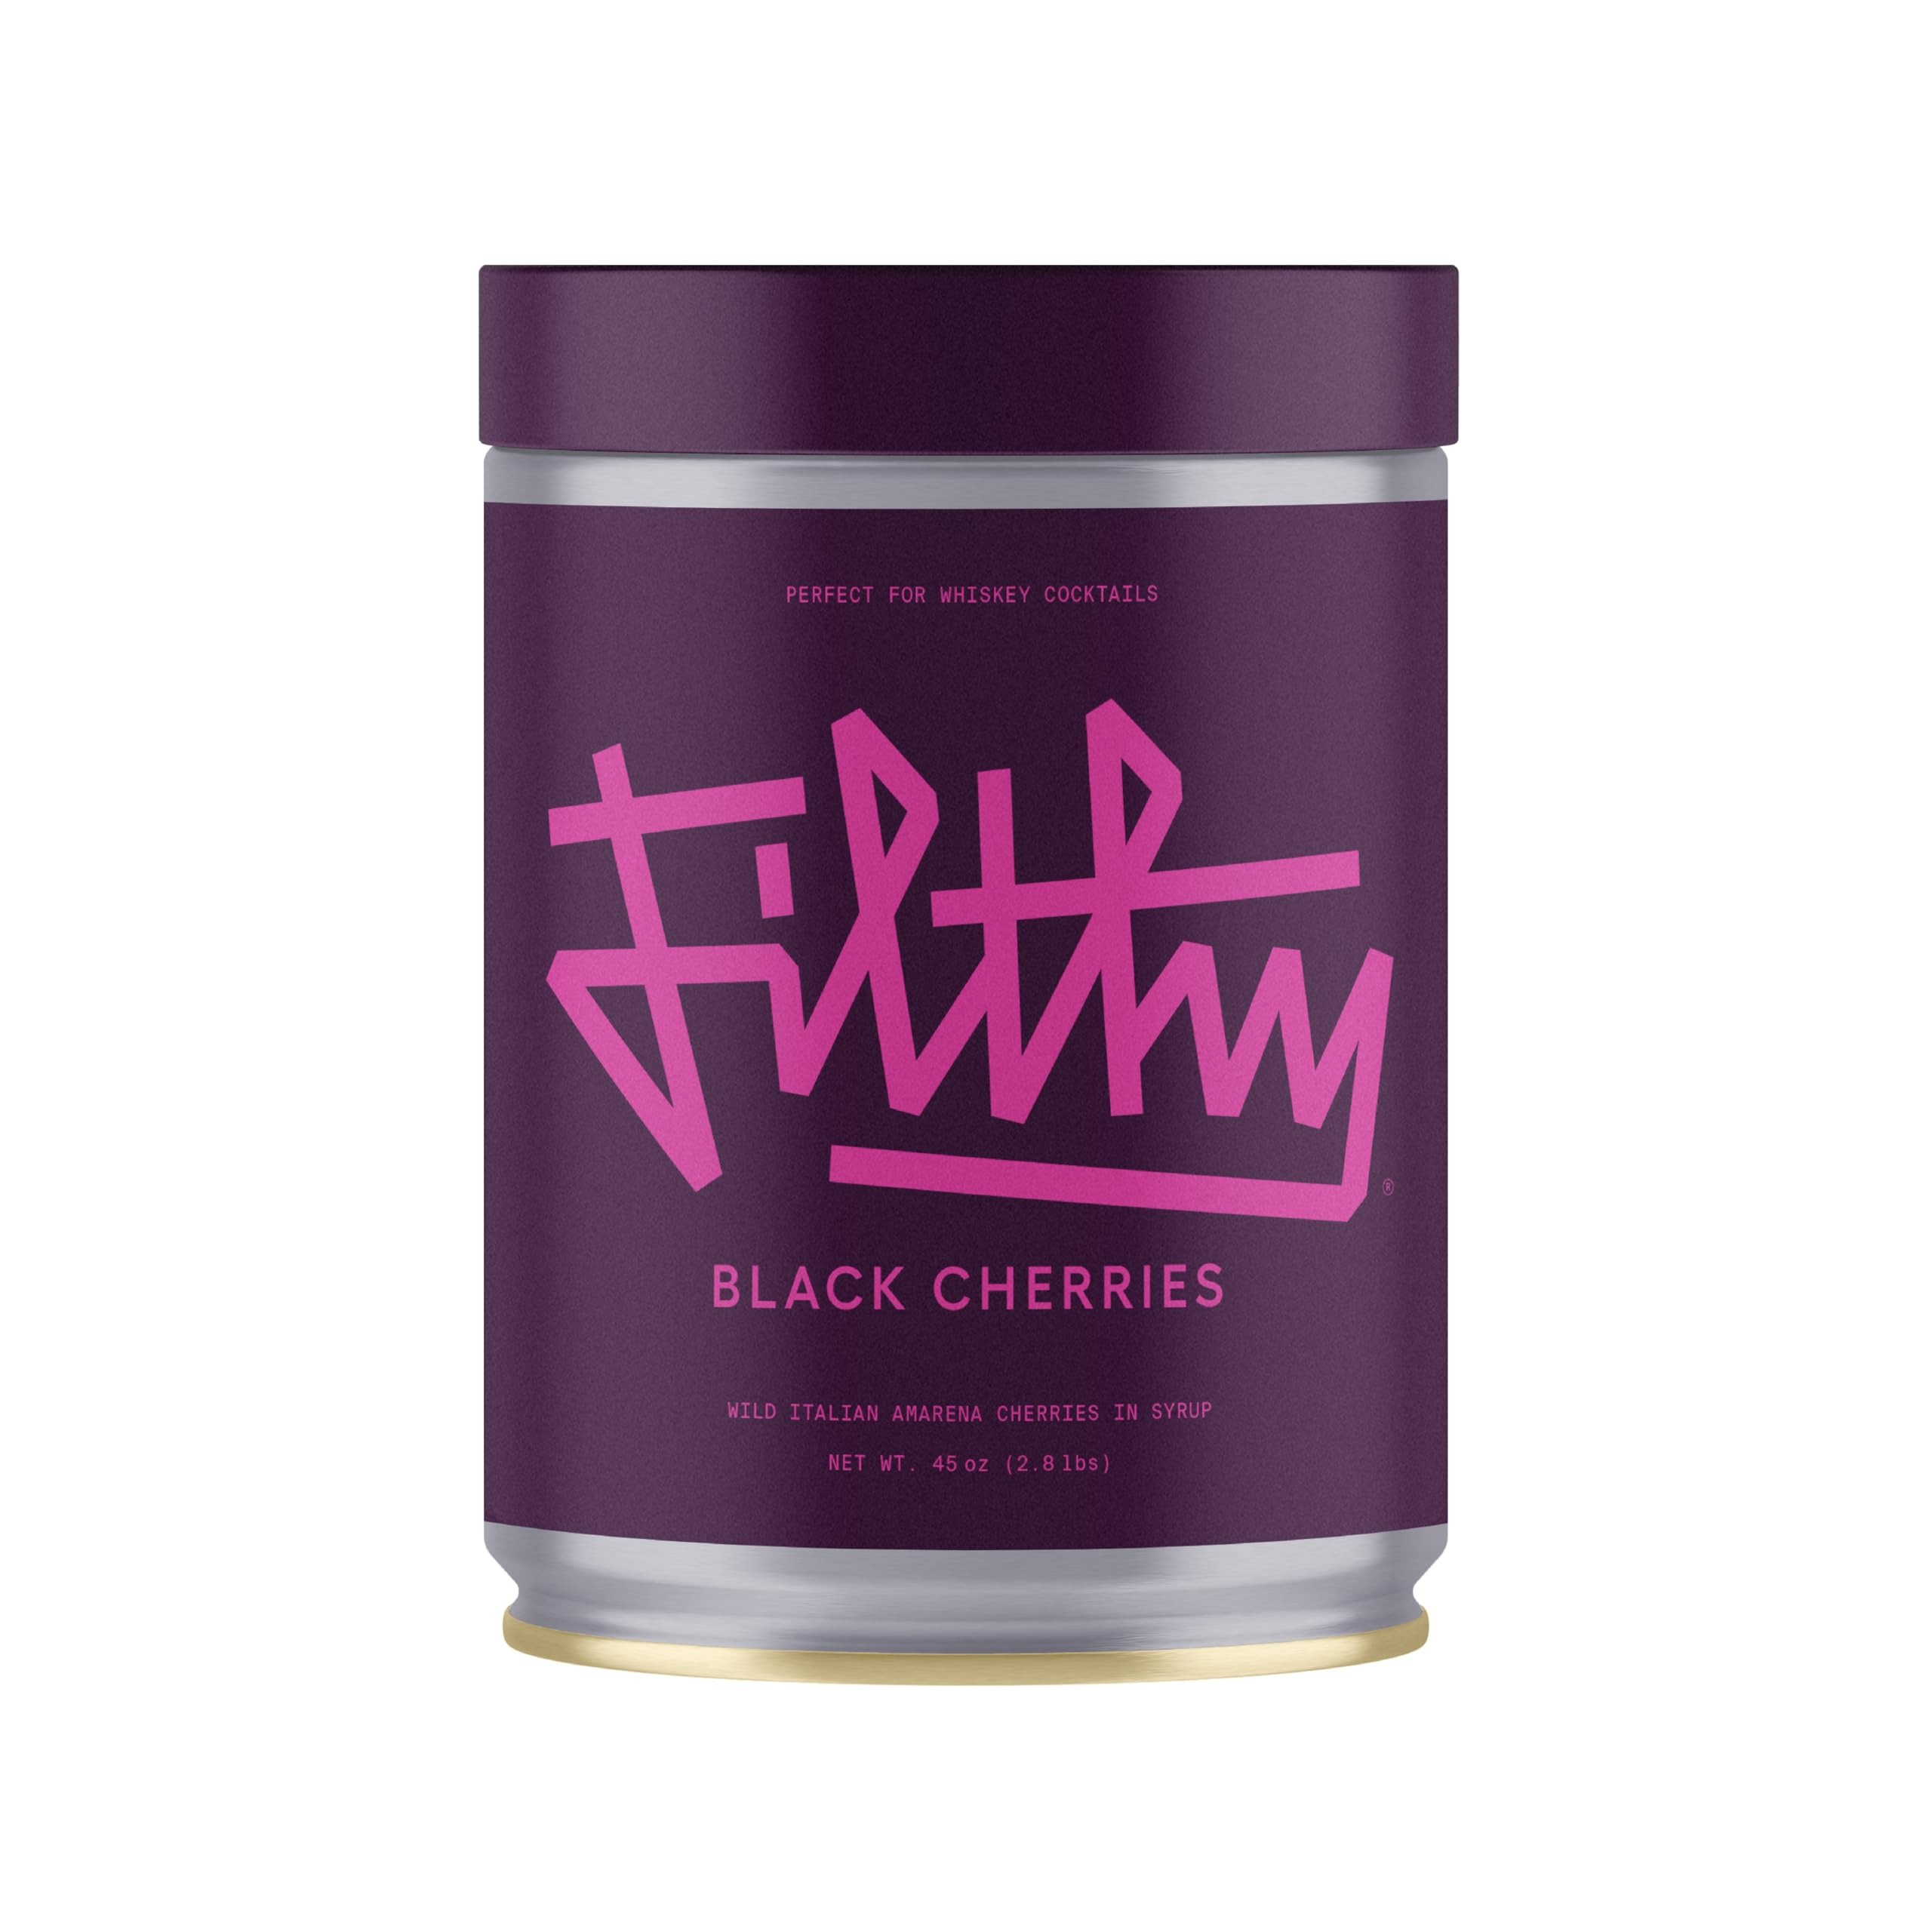
Item Name: Filthy Cocktail Amarena Black Cherries, Premium Cocktail Garnish, All Natural Wild Italian Amarena Black Cherries, Non-GMO, Gluten Free, Vegan, Slow-Cooked, 45 Oz Tin, 170 Cherries
Bullet Point 1: LEVEL UP COCKTAILS AT HOME: Perfect for enhancing classic cocktails like Old Fashioneds, Manhattans, and whiskey sours. These all-natural black cherries are slow cooked to add a deep, rich, and luxurious taste to your favorite drinks.
Bullet Point 2: SERVED BY THE BEST BARS IN THE WORLD: Specifically designed for mixologists and home bartenders to elevate your cocktail experience. Nominated for a Tales of the Cocktail award, ensuring professional-quality garnishes for high-end mixology.
Bullet Point 3: AMARENA CHERRIES FROM ITALY: Sourced from the finest Northern Italian orchards and slow-cooked in traditional copper pots to develop an unmatched depth of flavor. Non-GMO, vegan, gluten-free, and free of artificial preservatives or additives.
Bullet Point 4: CONVENIENT RESEALABLE CHERRY TIN: Designed for convenience, soaked in a rich syrup to maintain freshness. No refrigeration required after opening, making it ideal for home bars, restaurants, and professional mixologists looking for premium garnishes.
Bullet Point 5: GARNISHES YOU CAN TRUST: A trusted choice in the world's best bars, restaurants, and cruise ships. Filthy cherries are the garnish of choice for high-end craft cocktails, ensuring top-tier quality and flavor in every drink.
Product Description: Our Amarena cherries from Italy are slow-cooked in copper pots and deliver rich, complex flavor with a sweet front and tart finish. Our cocktail cherries are the only garnish ever nominated for an award at Tales of the Cocktail as TOP 10 Best New Bar Products in the World. These black cherries for cocktails are the garnish of choice when enjoying an Old Fashioned or Manhattan at some of the best bars in the world.
Value: 44.0
Unit: Ounce

Price: 62